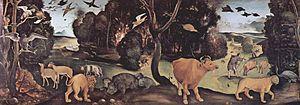
La peinture animalière se caractérise par la représentation d'animaux : animaux de compagnie, animaux domestiques ou sauvages.